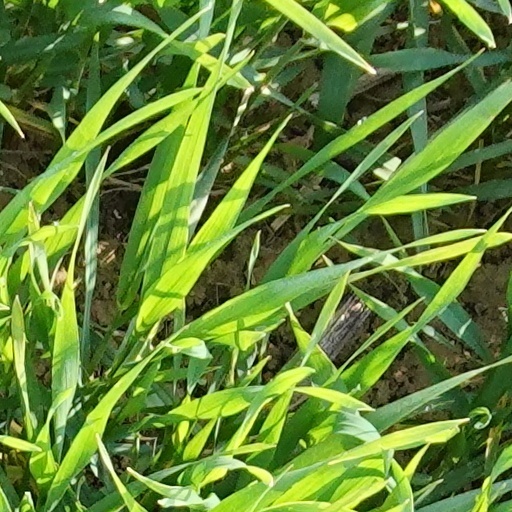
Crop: wheat